Sniper

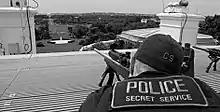
A US Secret Service sniper on the roof of the White House

Law enforcement snipers, commonly called police snipers, and military snipers differ in many ways, including their areas of operation and tactics. A police sharpshooter is part of a police operation and usually takes part in relatively short missions. Police forces typically deploy such sharpshooters in hostage scenarios. This differs from a military sniper, who operates as part of a larger army, engaged in warfare. Sometimes as part of a SWAT team, police snipers are deployed alongside negotiators and an assault team trained for close quarters combat. As policemen, they are trained to shoot only as a last resort, when there is a direct threat to life; the police sharpshooter has a well-known rule: "Be prepared to take a life to save a life." Police snipers typically operate at much shorter ranges than military snipers, generally under and sometimes even less than . Both types of snipers do make difficult shots under pressure, and often perform one-shot kills.